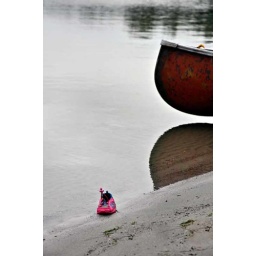
End of summer at the beach on a cold grey evening. Another shoe was on the sand in the playground.